List of food and beverage museums

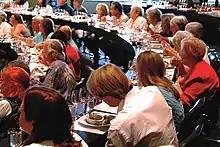
A food and wine pairing seminar at Copia, a former cultural museum and education center in Napa, California, US

This is a list of food and beverage museums. Food museums, beverage museums and wine museums generally provide information about how various foodstuffs are produced or were historically produced. Many of these museums are owned and operated by specific food and beverage production companies.